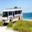
Label: bus